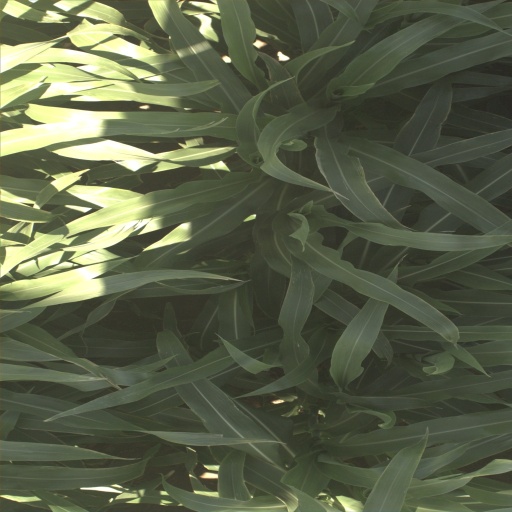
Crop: sorghum